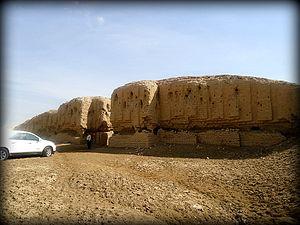
Zababa est un dieu mésopotamien. C'est la divinité tutélaire d'une des plus importantes villes de ce pays, Kish, qui joue un rôle crucial dans l'histoire au IIIᵉ millénaire av. J.‑C. Les plus anciennes traces de Zababa remontent à cette période. Il apparaît ainsi dans le nom d'un souverain de Kish, Ur-Zababa, dernier souverain de cette cité qui se fait renverser par son ancien serviteur Sargon d'Akkad. On trouve sur le Tell el-Oheimir de la ville son temple principal et sa ziggurat, ainsi que le sanctuaire de sa parèdre, la grande déesse locale Ishtar de Kish. Zababa est un dieu-guerrier, souvent assimilé à partir du IIᵉ millénaire av. J.‑C. à un autre dieu ayant les mêmes caractéristiques, Ninurta, originaire de Nippur.